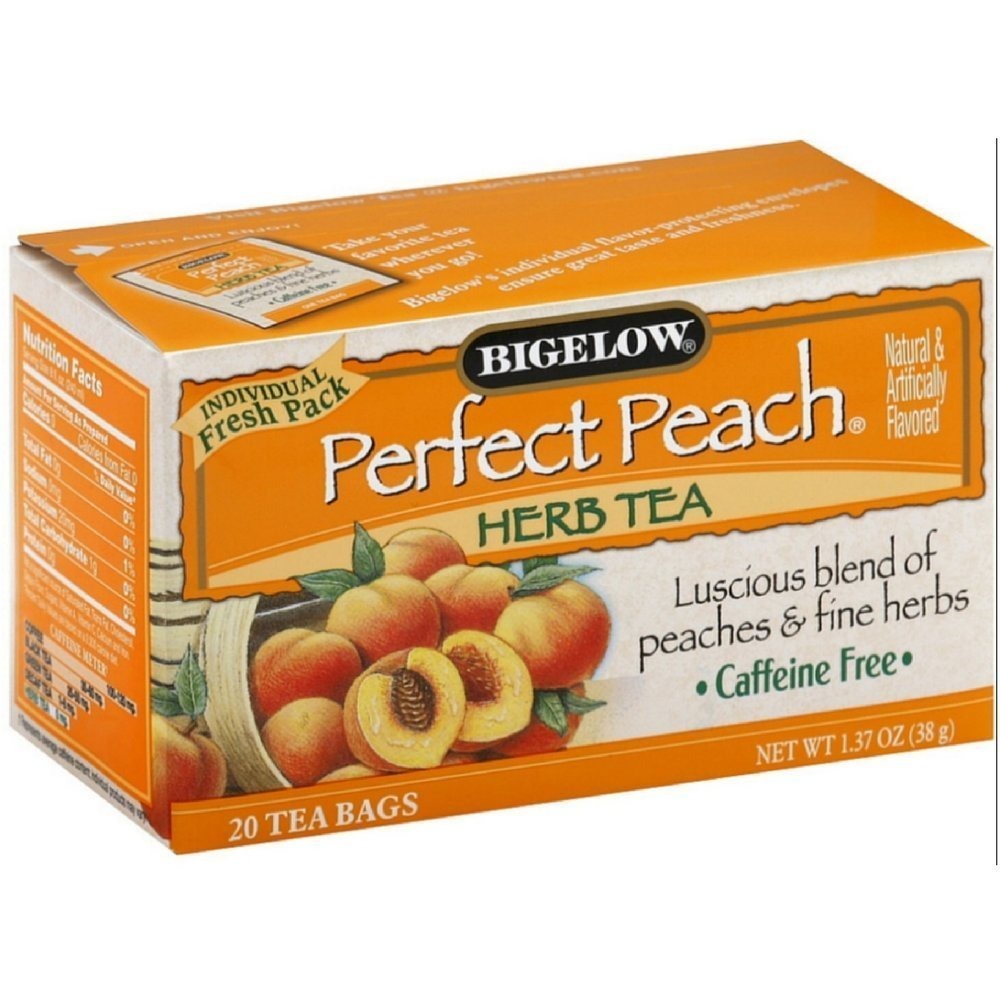
Item Name: Bigelow Tea Tea - Peach - Case of 6 - 20 BAG
Bullet Point: Bigelow Perfect Peach Herbal Tea (6x20 Bag )
Product Description: Bigelow Perfect Peach Herbal Tea (6x20 Bag )
Value: 1.0
Unit: Count

Price: 31.5